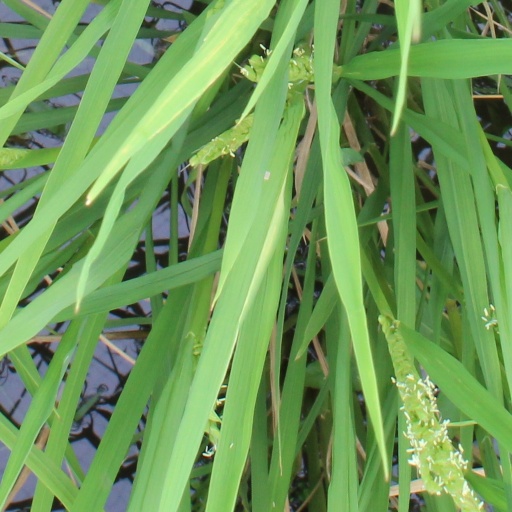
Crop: rice